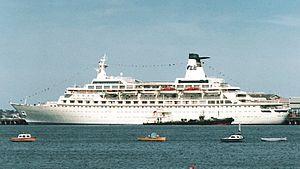
Princess Cruises est une compagnie maritime américaine spécialisée dans les croisières. Elle appartient au groupe Carnival Group, qui détient également d’autres compagnies dont Carnival Cruise Lines, la Cunard, la Holland America Line et Costa Croisières.
Le MV Discovery est un navire de croisière de la société Discovery world cruises.